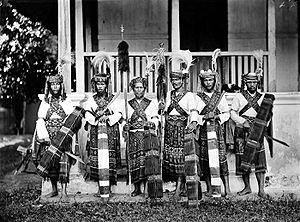
Minahasa est le nom sous lequel se désigne un ensemble de populations de la province indonésienne de Sulawesi du Nord dans l'île de Célèbes qui parlent des langues distinctes. Se reconnaissent comme Minahasa les neuf groupes suivants :